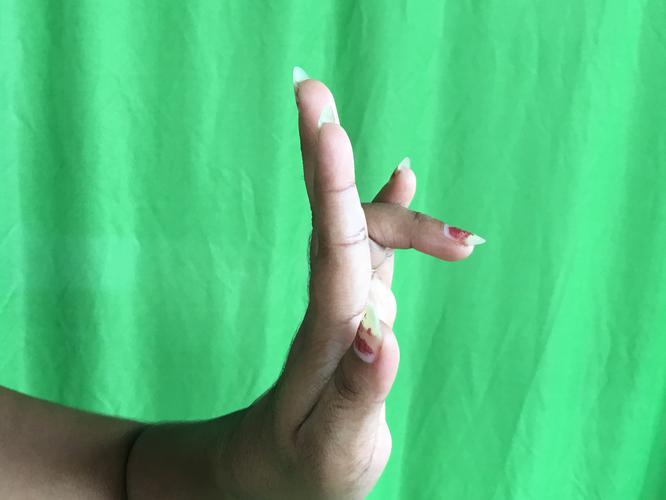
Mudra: Tripathaka
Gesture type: single_hand